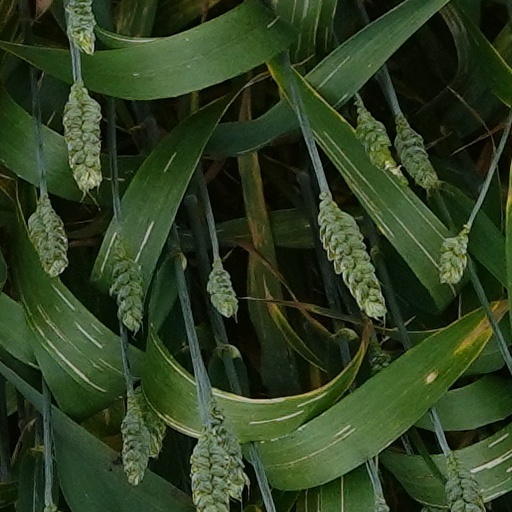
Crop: wheat